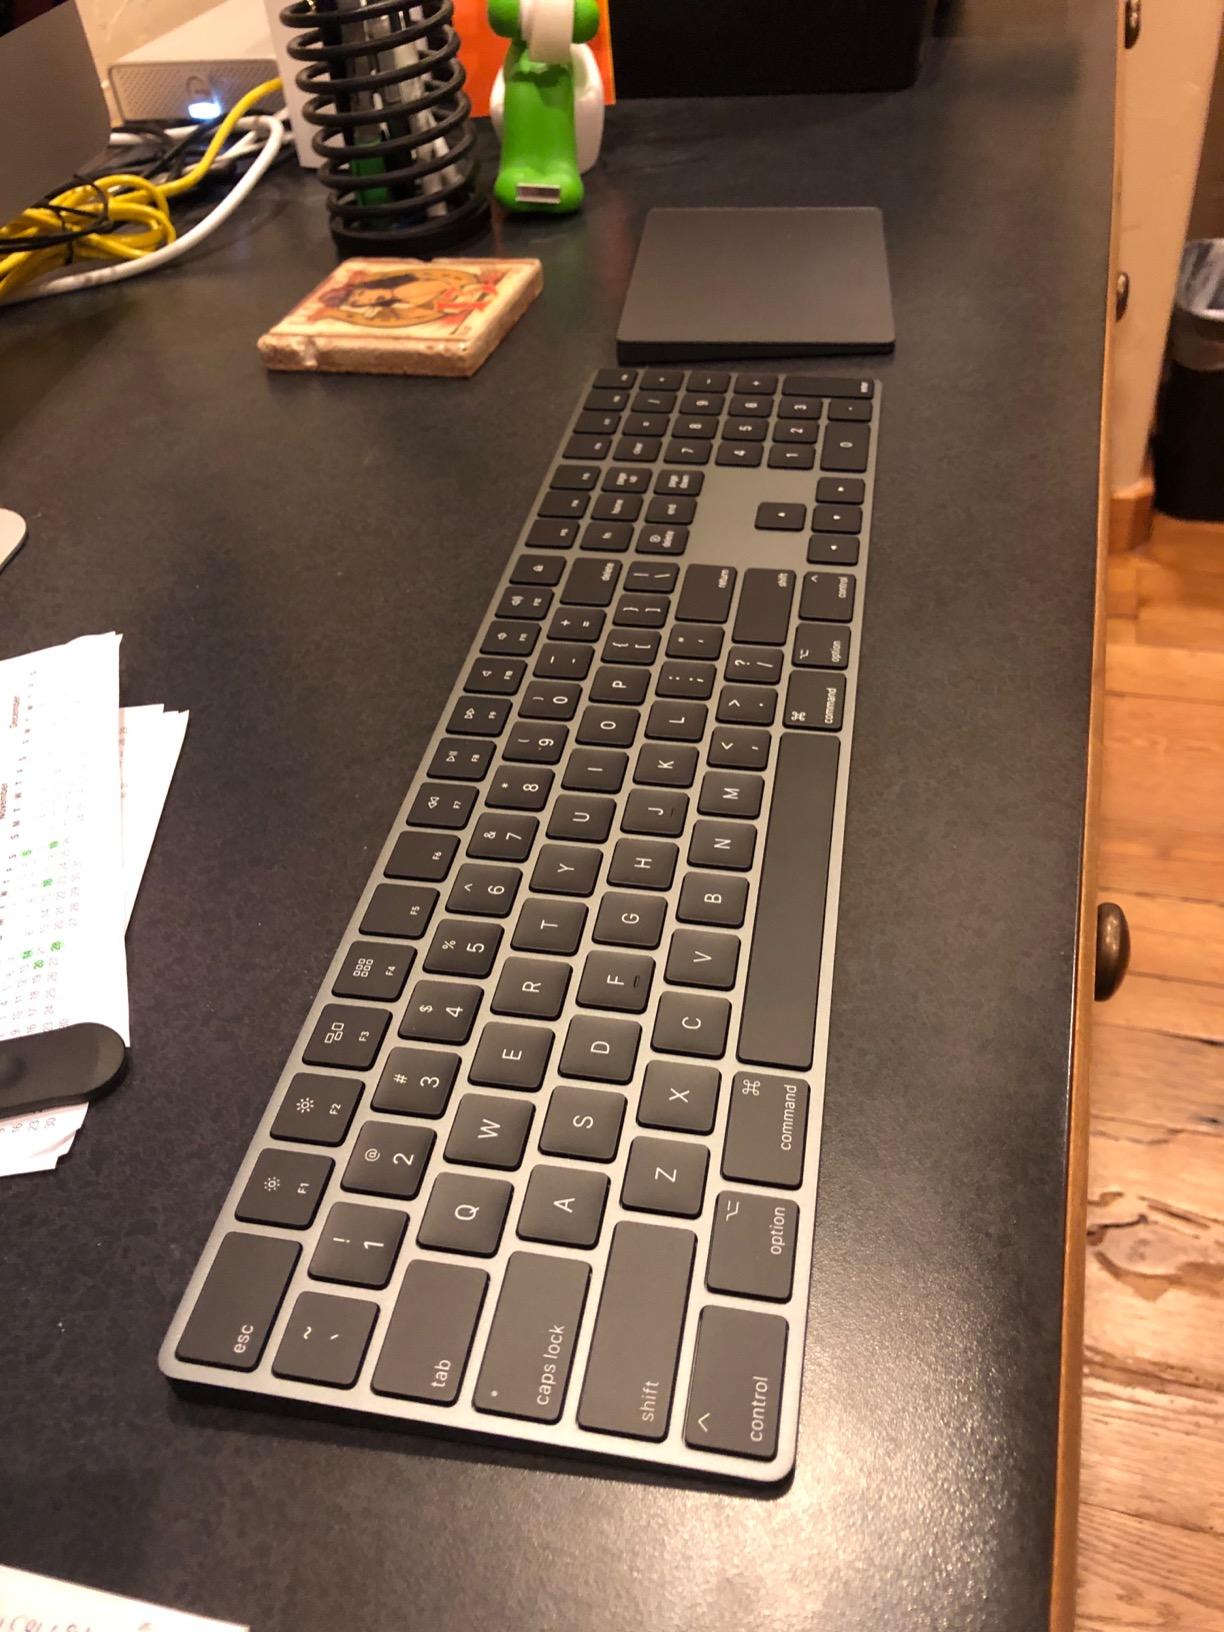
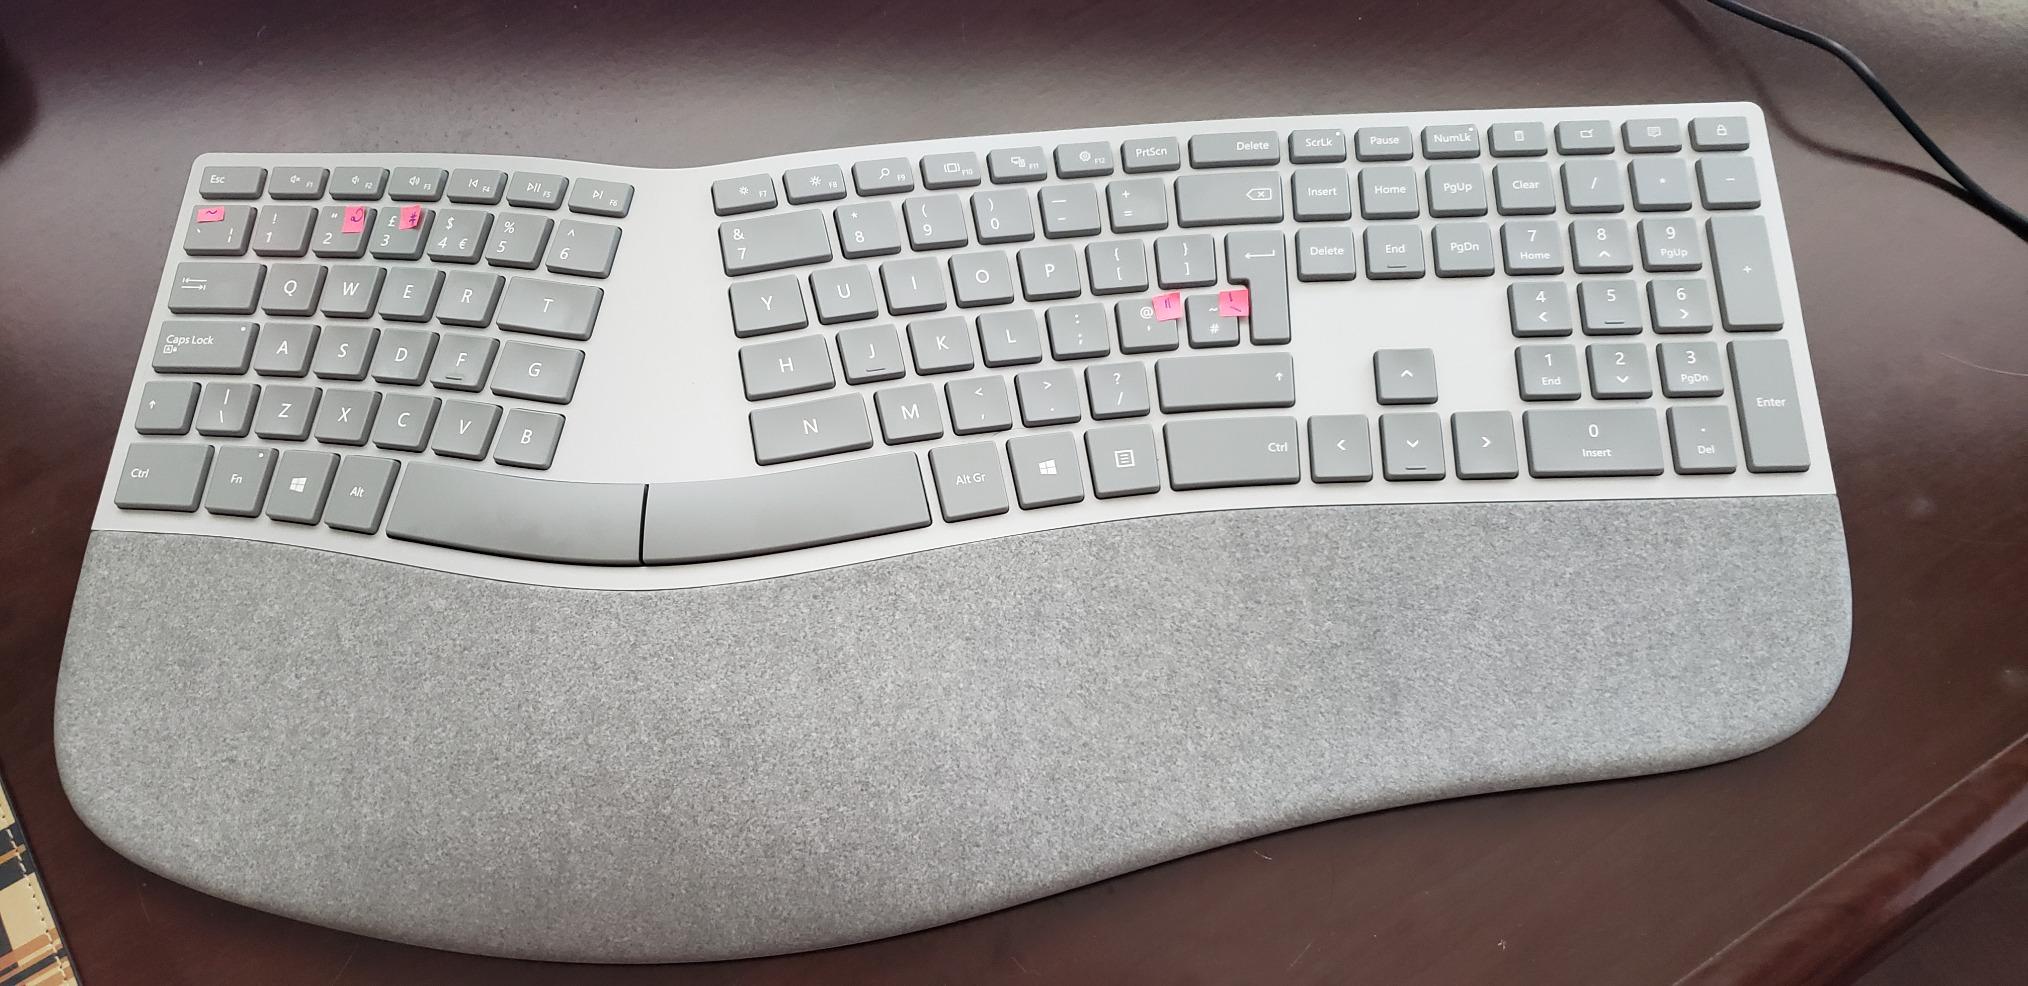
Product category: keyboard
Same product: no